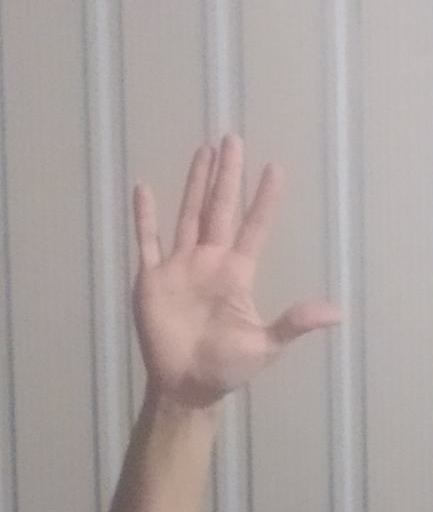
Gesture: palm